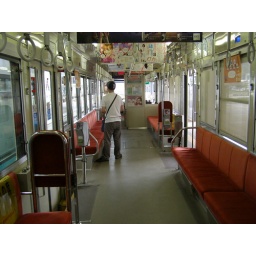
Inside the street car in Hiroshima